Adrian Bumbescu

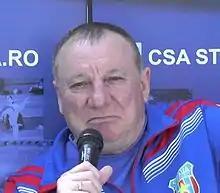
Bumbescu at Steaua București in 2016

Adrian Bumbescu (born 23 February 1960 in Craiova) is a retired Romanian footballer who played as a central defender.